New Ireland Province

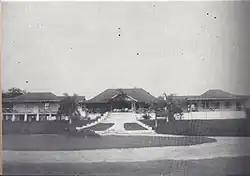
German residence, Kavieng Neu-Mecklenburg pre-1914 when German New Guinea was seized by Australia.

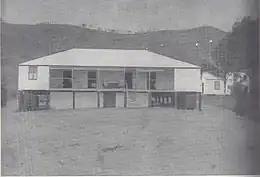
Government House, Port Moresby, in the early 1900s before Australia took administration of British New Guinea and changed its name to Papua.

Missionary activity did not begin until 1877, and New Ireland was colonised by Germany in 1886 under the name Neu-Mecklenburg, as part of the German partition comprising the northern half of present-day Papua New Guinea.